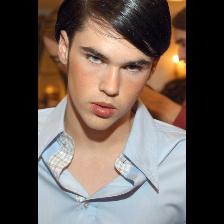
Label: Human